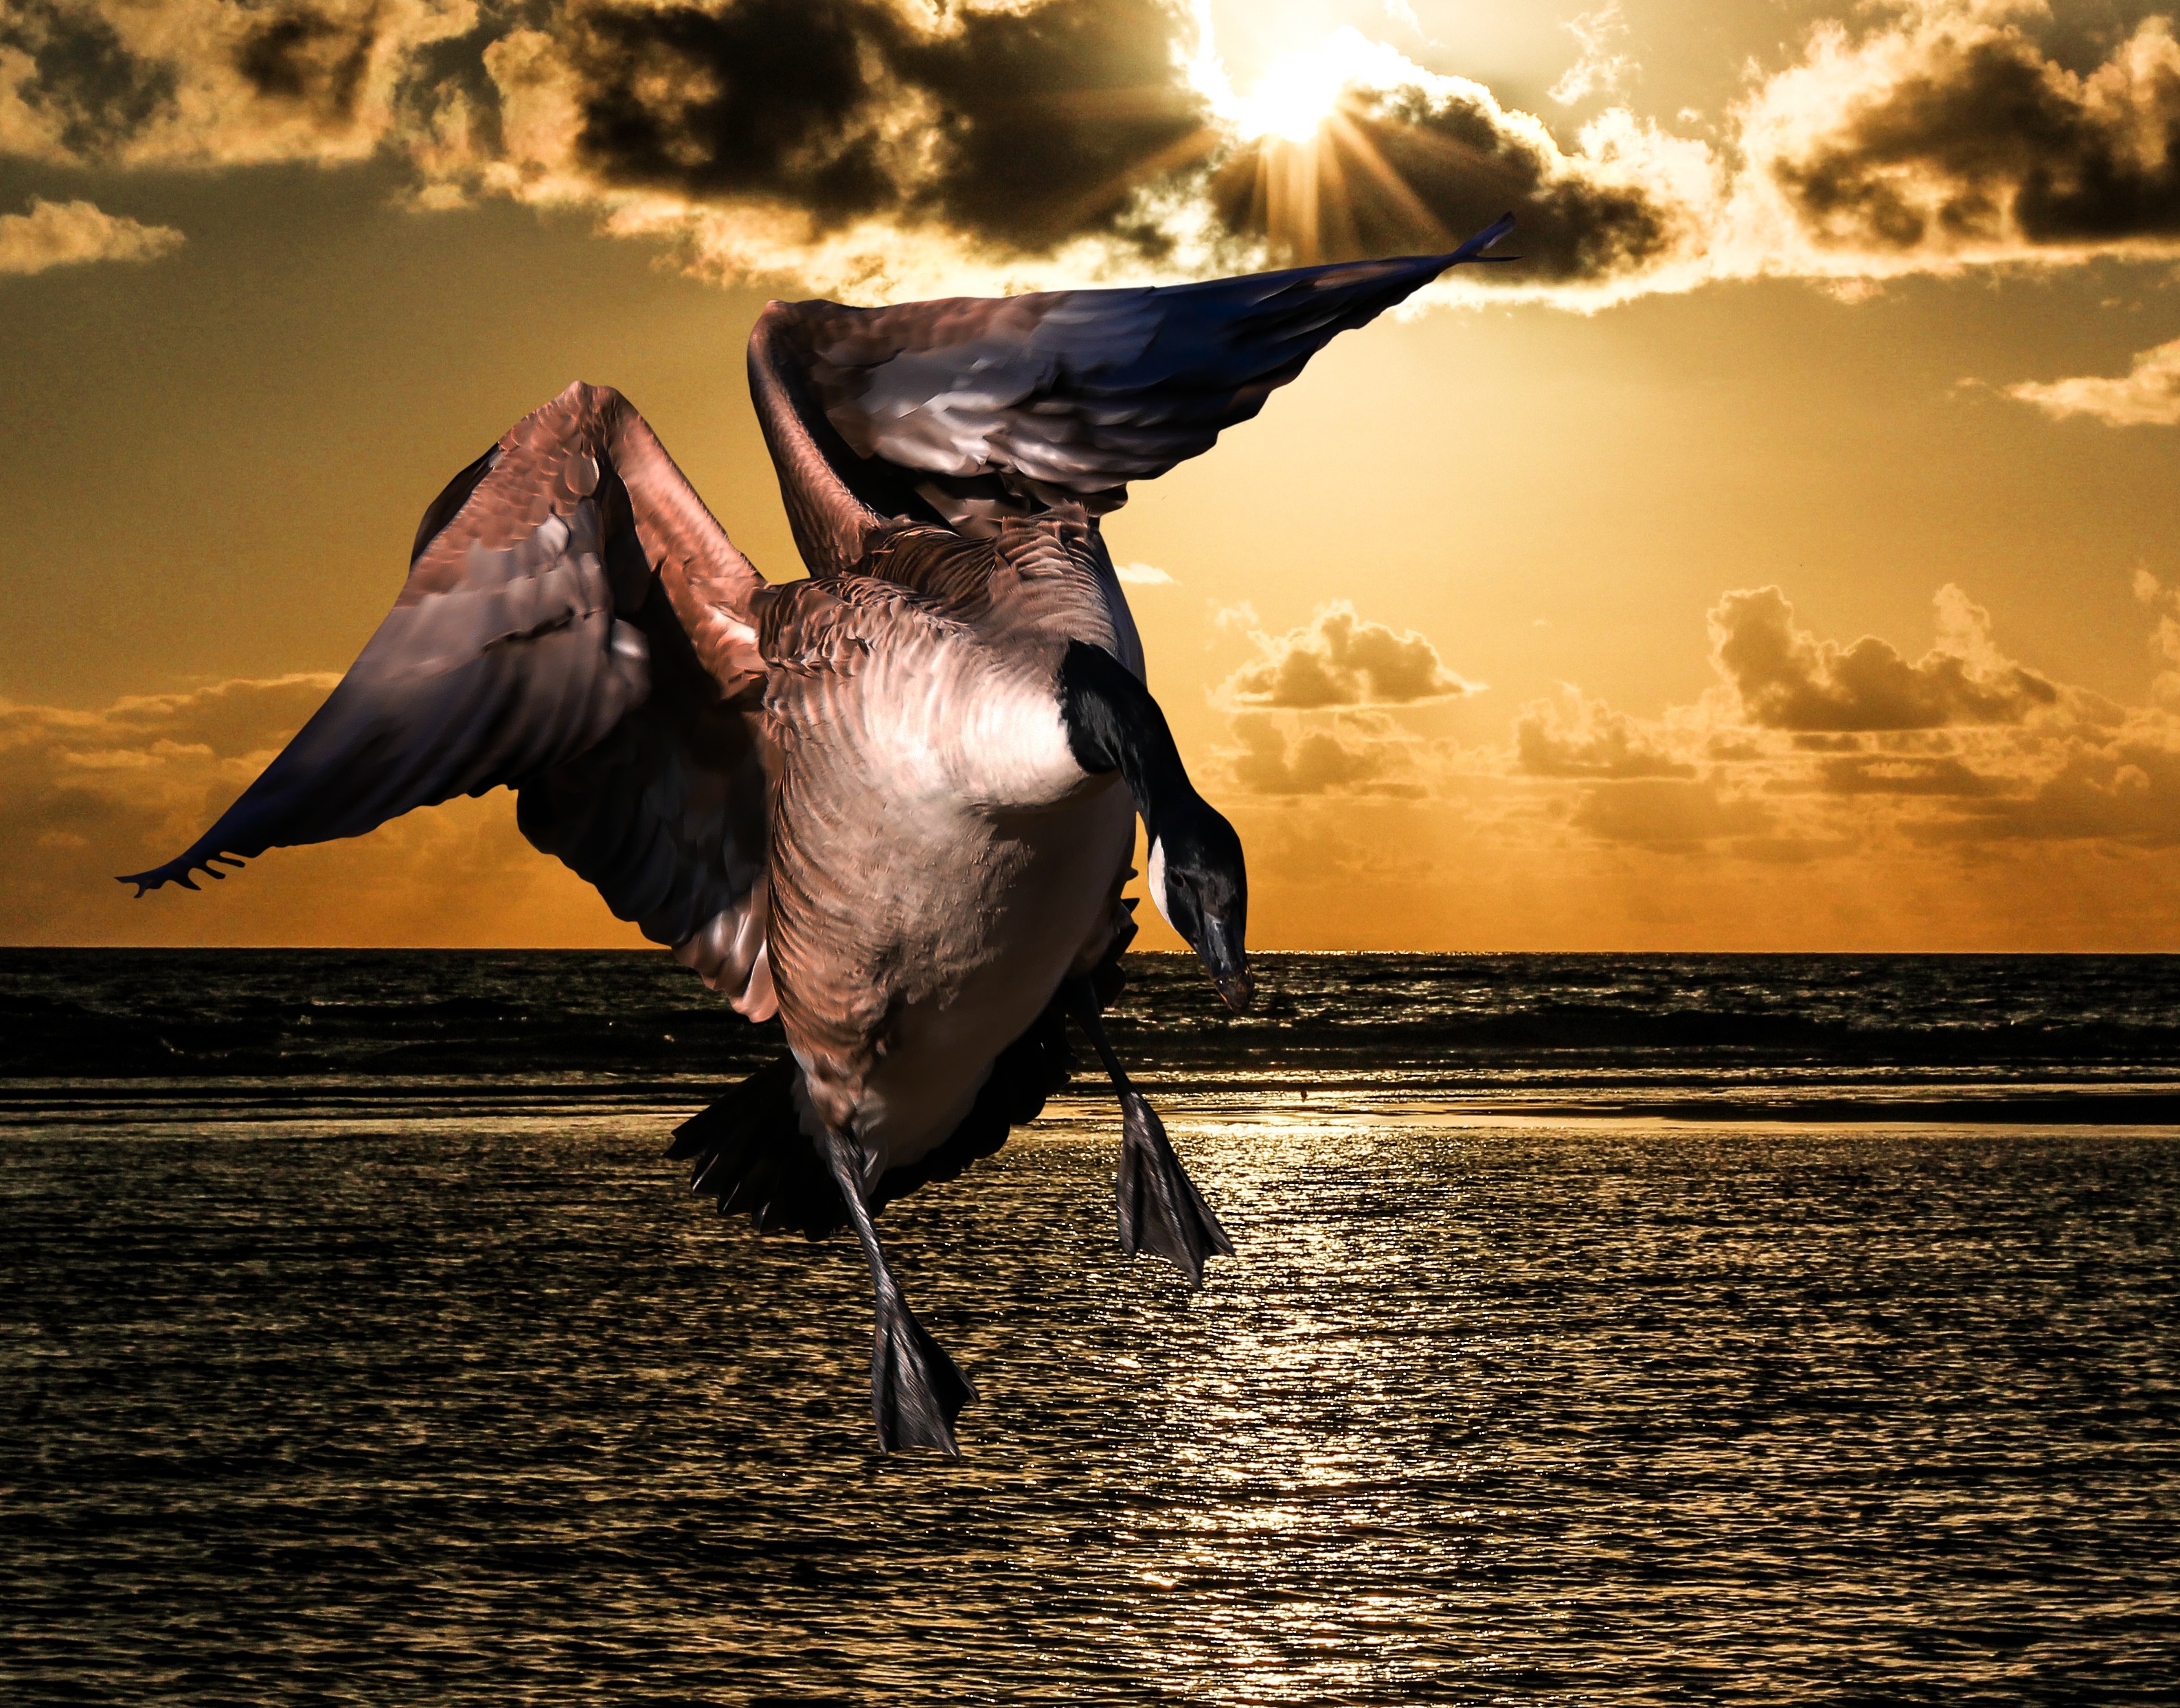
sea, water, bird, wing, sunset, lake, animal, pelican, seabird, land, fly, wildlife, reflection, feather, poultry, goose, water bird, wildlife photography, greylag goose, wild goose